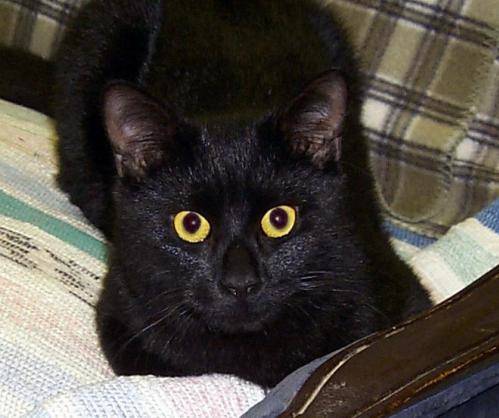
Label: cat